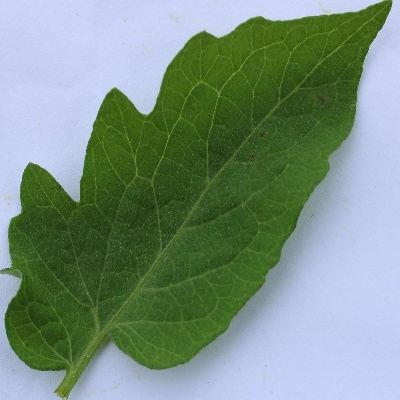
Crop: Tomato
Condition: healthy